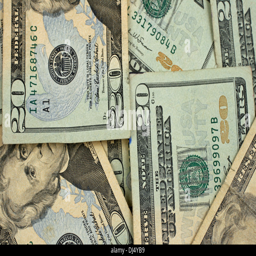
a close up image of dollar bills